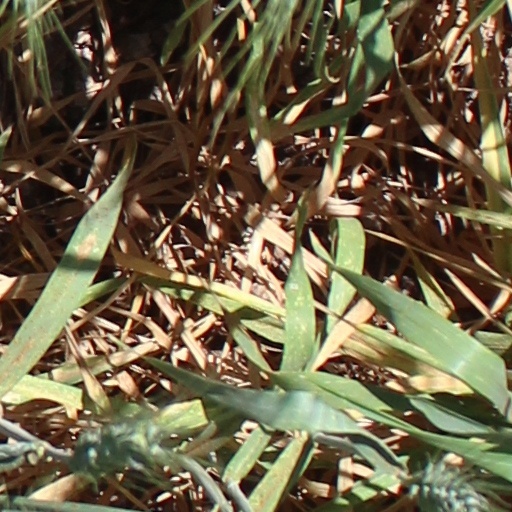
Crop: wheat